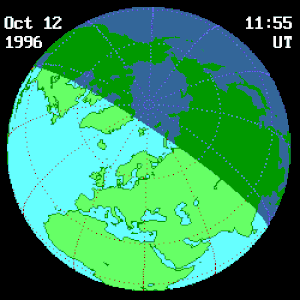
L'éclipse solaire du 12 octobre 1996 est une éclipse solaire partielle. Elle eut lieu il y a 23 ans, 8 mois et 23 jours.